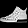
Label: Sneaker